Operation Chrome Dome

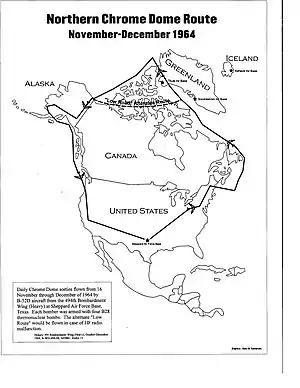
1964 Operation Chrome Dome Map from Sheppard Air Force Base, TX

Operation Chrome Dome was a United States Air Force Cold War-era mission from 1961 to 1968 in which B-52 strategic bomber aircraft armed with thermonuclear weapons remained on continuous airborne alert, flying routes that put them in positions to attack targets in the Soviet Union if they were ordered to do so. The exact routes varied by year, but in general there were routes that went to positions over the Canadian arctic, Alaska, Greenland, and the Mediterranean Sea. Many American Air Force bases in the 1960s allocated at least one bomber crew to "Chrome Dome" duty on a regular basis, and many other bases, including foreign bases, were involved in the refueling operations. Over the years the mission involved overflights of American, Canadian, Danish (Greenland), and Spanish territory, among others. The goal of "Chrome Dome" was to keep a number of nuclear-armed aircraft in a position to help guarantee nuclear retaliation against the Soviet Union in the event that the latter was somehow able to destroy the majority of US nuclear weapons still on the ground, while also ensuring that Strategic Air Command bomber crews had experience with airborne alert procedures so that, in the event of heightened concern, the number of patrolling bombers could be increased dramatically. Several high-profile nuclear accidents were associated with the "Chrome Dome" program, including the accidental release of nuclear weapons on foreign territory, and it was shut down in the wake of one such accident in 1968.